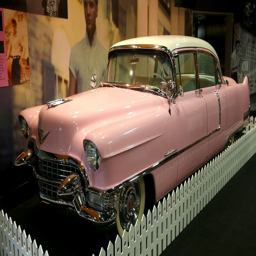
cars of blues artist 60 according to website , his pink and automobile model was his favorite .